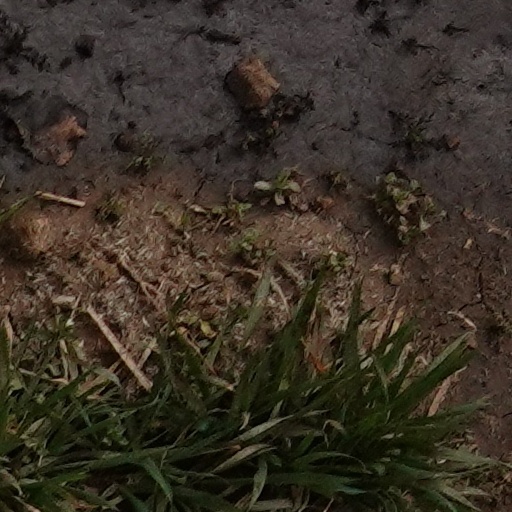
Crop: wheat